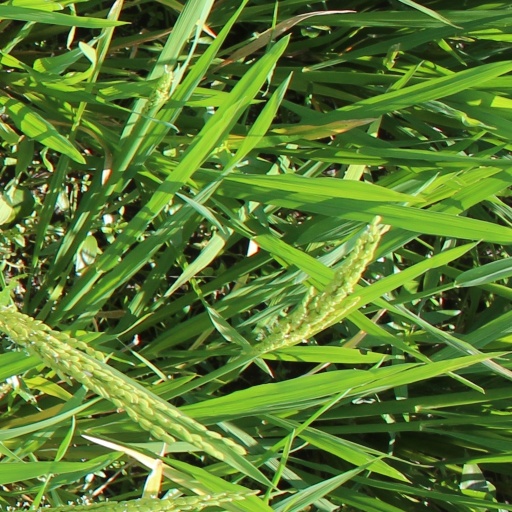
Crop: rice